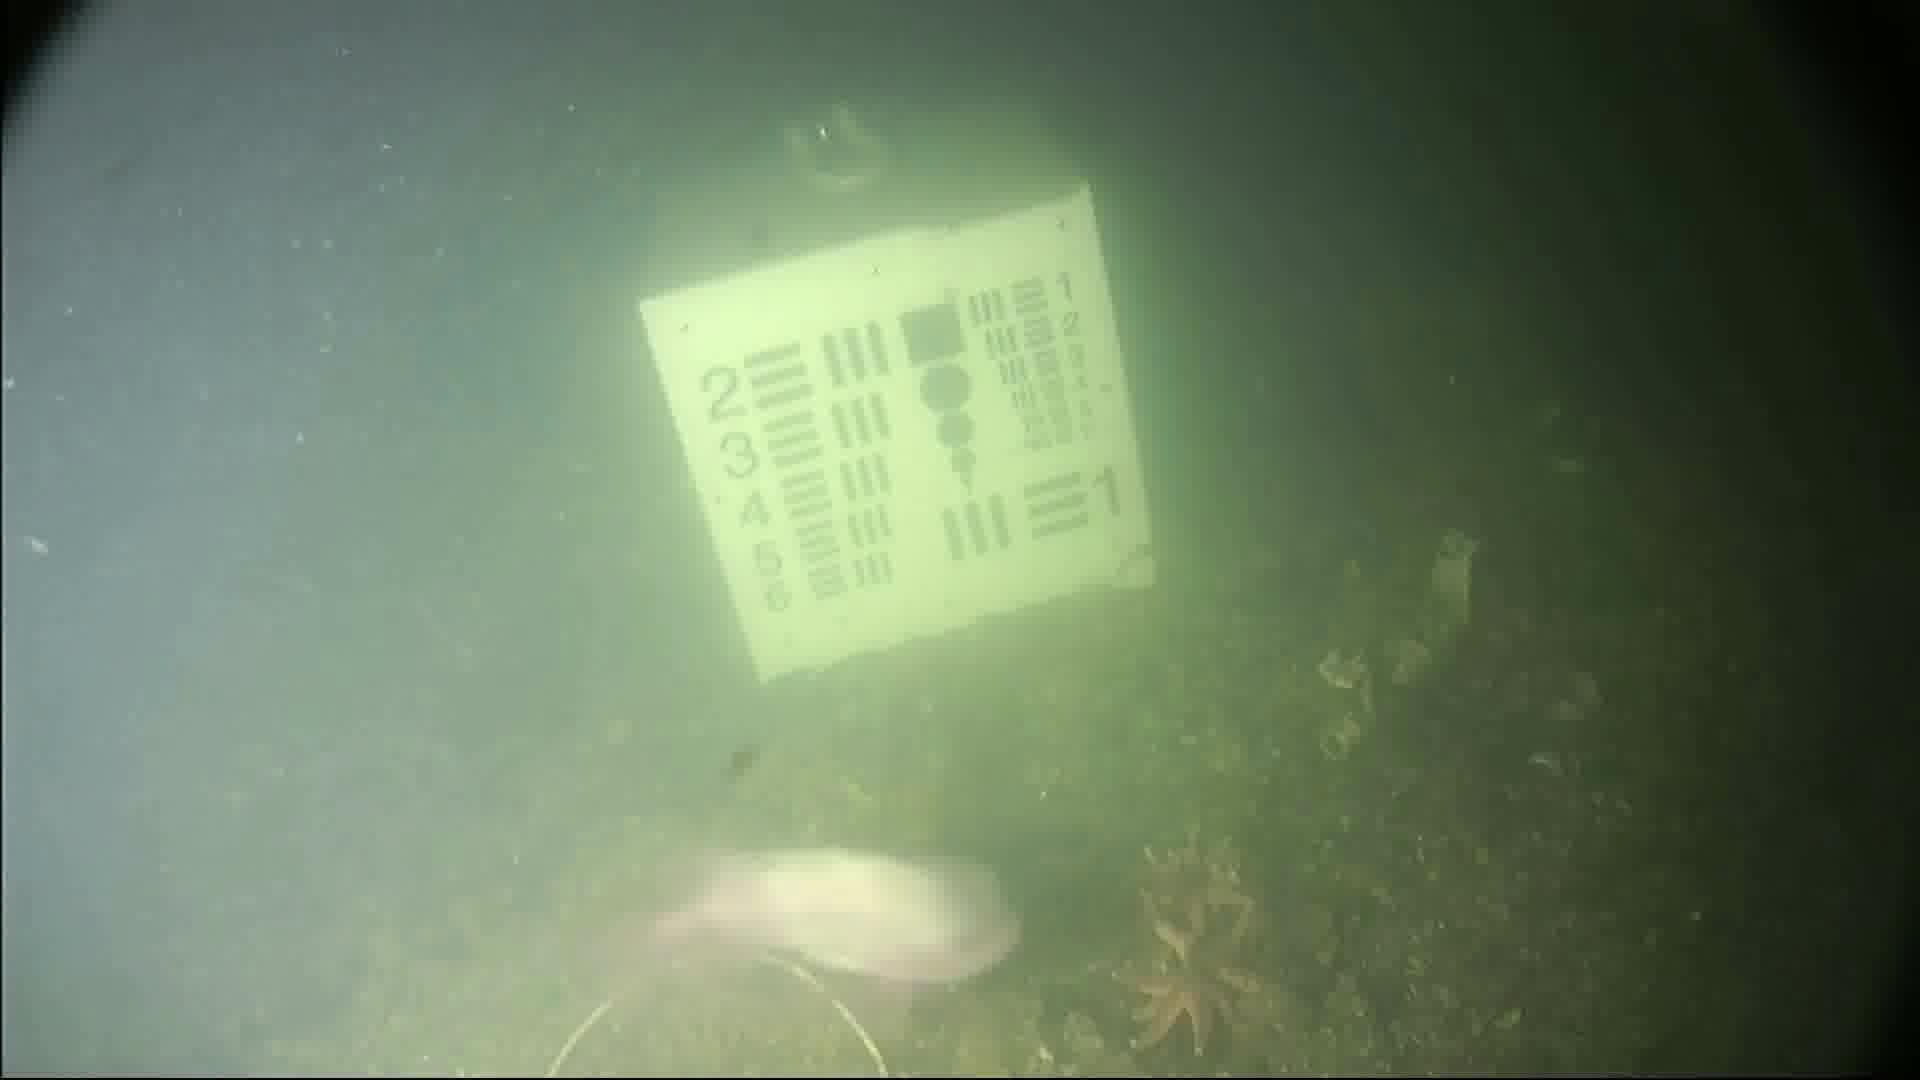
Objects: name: starfish
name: fish